Gabrielle Palmer

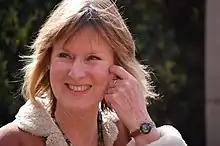
Palmer in 2011

Gabrielle Palmer has been involved for more than 40 years in international efforts to stop the unethical promotion of breastmilk substitutes globally and also to support appropriate infant feeding. She is the author of the seminal text "The Politics of Breastfeeding", now in its revised third edition and which has never been out of print since first publication in 1988.